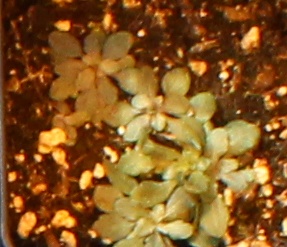
Label: Horseweed